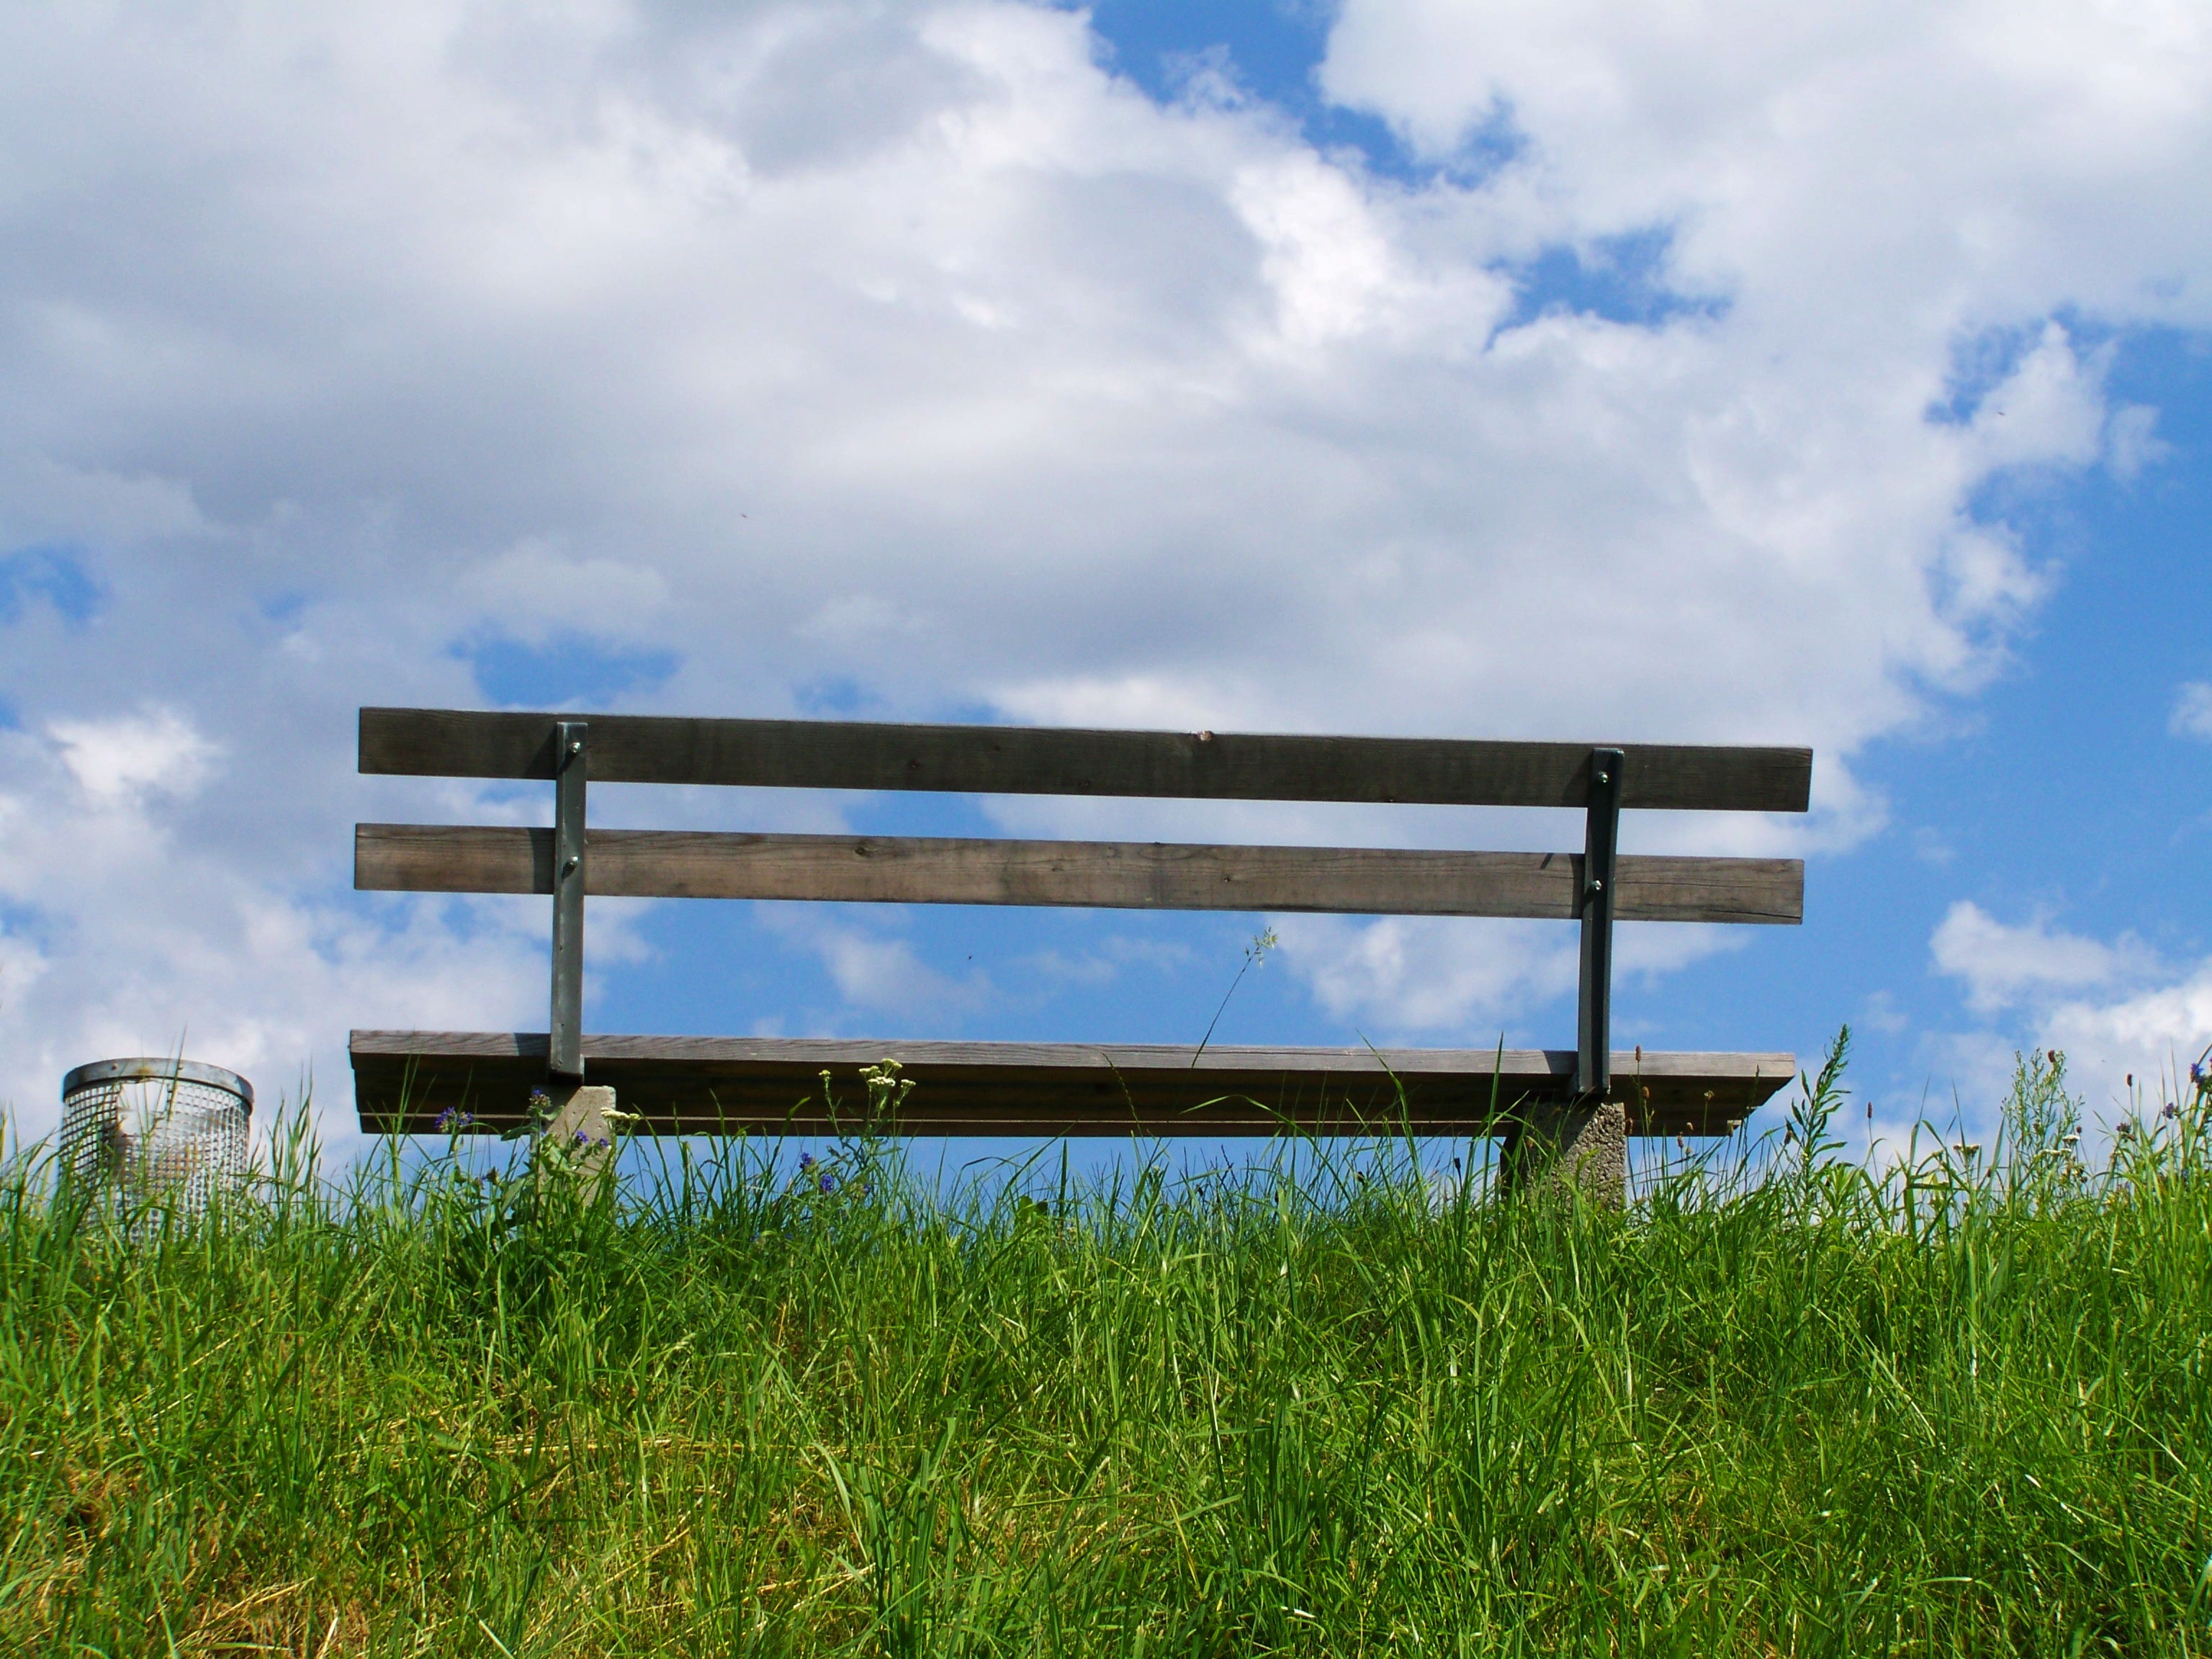
grass, sky, transport, blue sky, pad, old m